Immunization

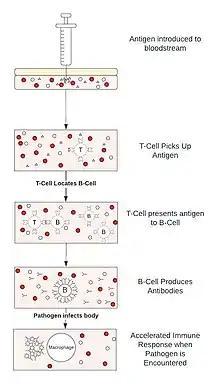
A simplified diagram showing the process of immunization through the production of anti-bodies

Immunization can be achieved in an active or passive manner: vaccination is an active form of immunization.